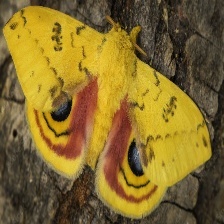
Species: IO MOTH